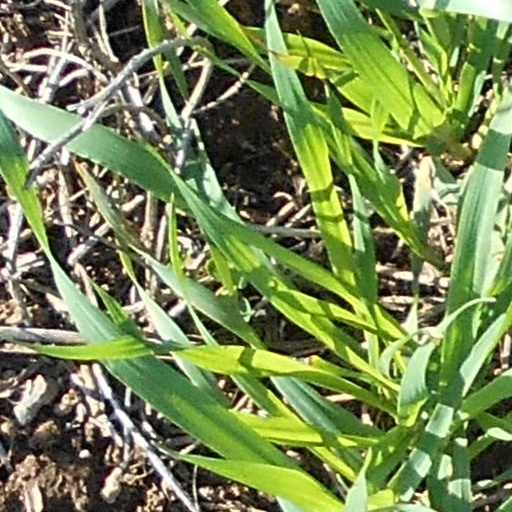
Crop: wheat